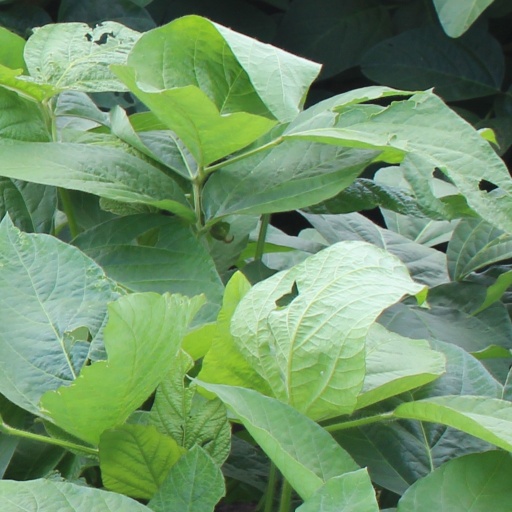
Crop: soybean